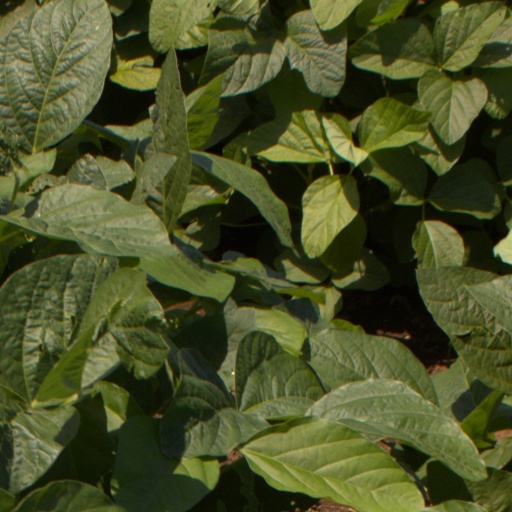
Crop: soybean